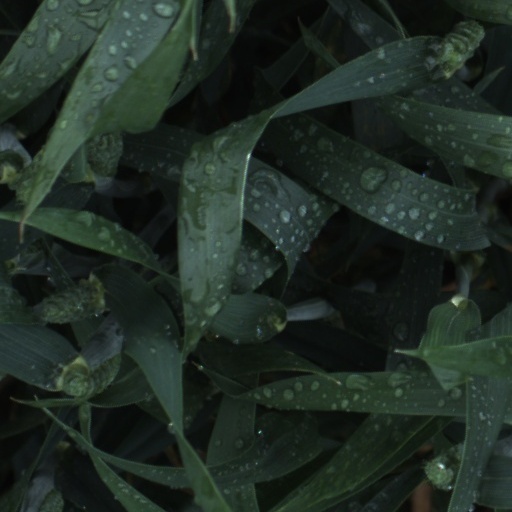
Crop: wheat